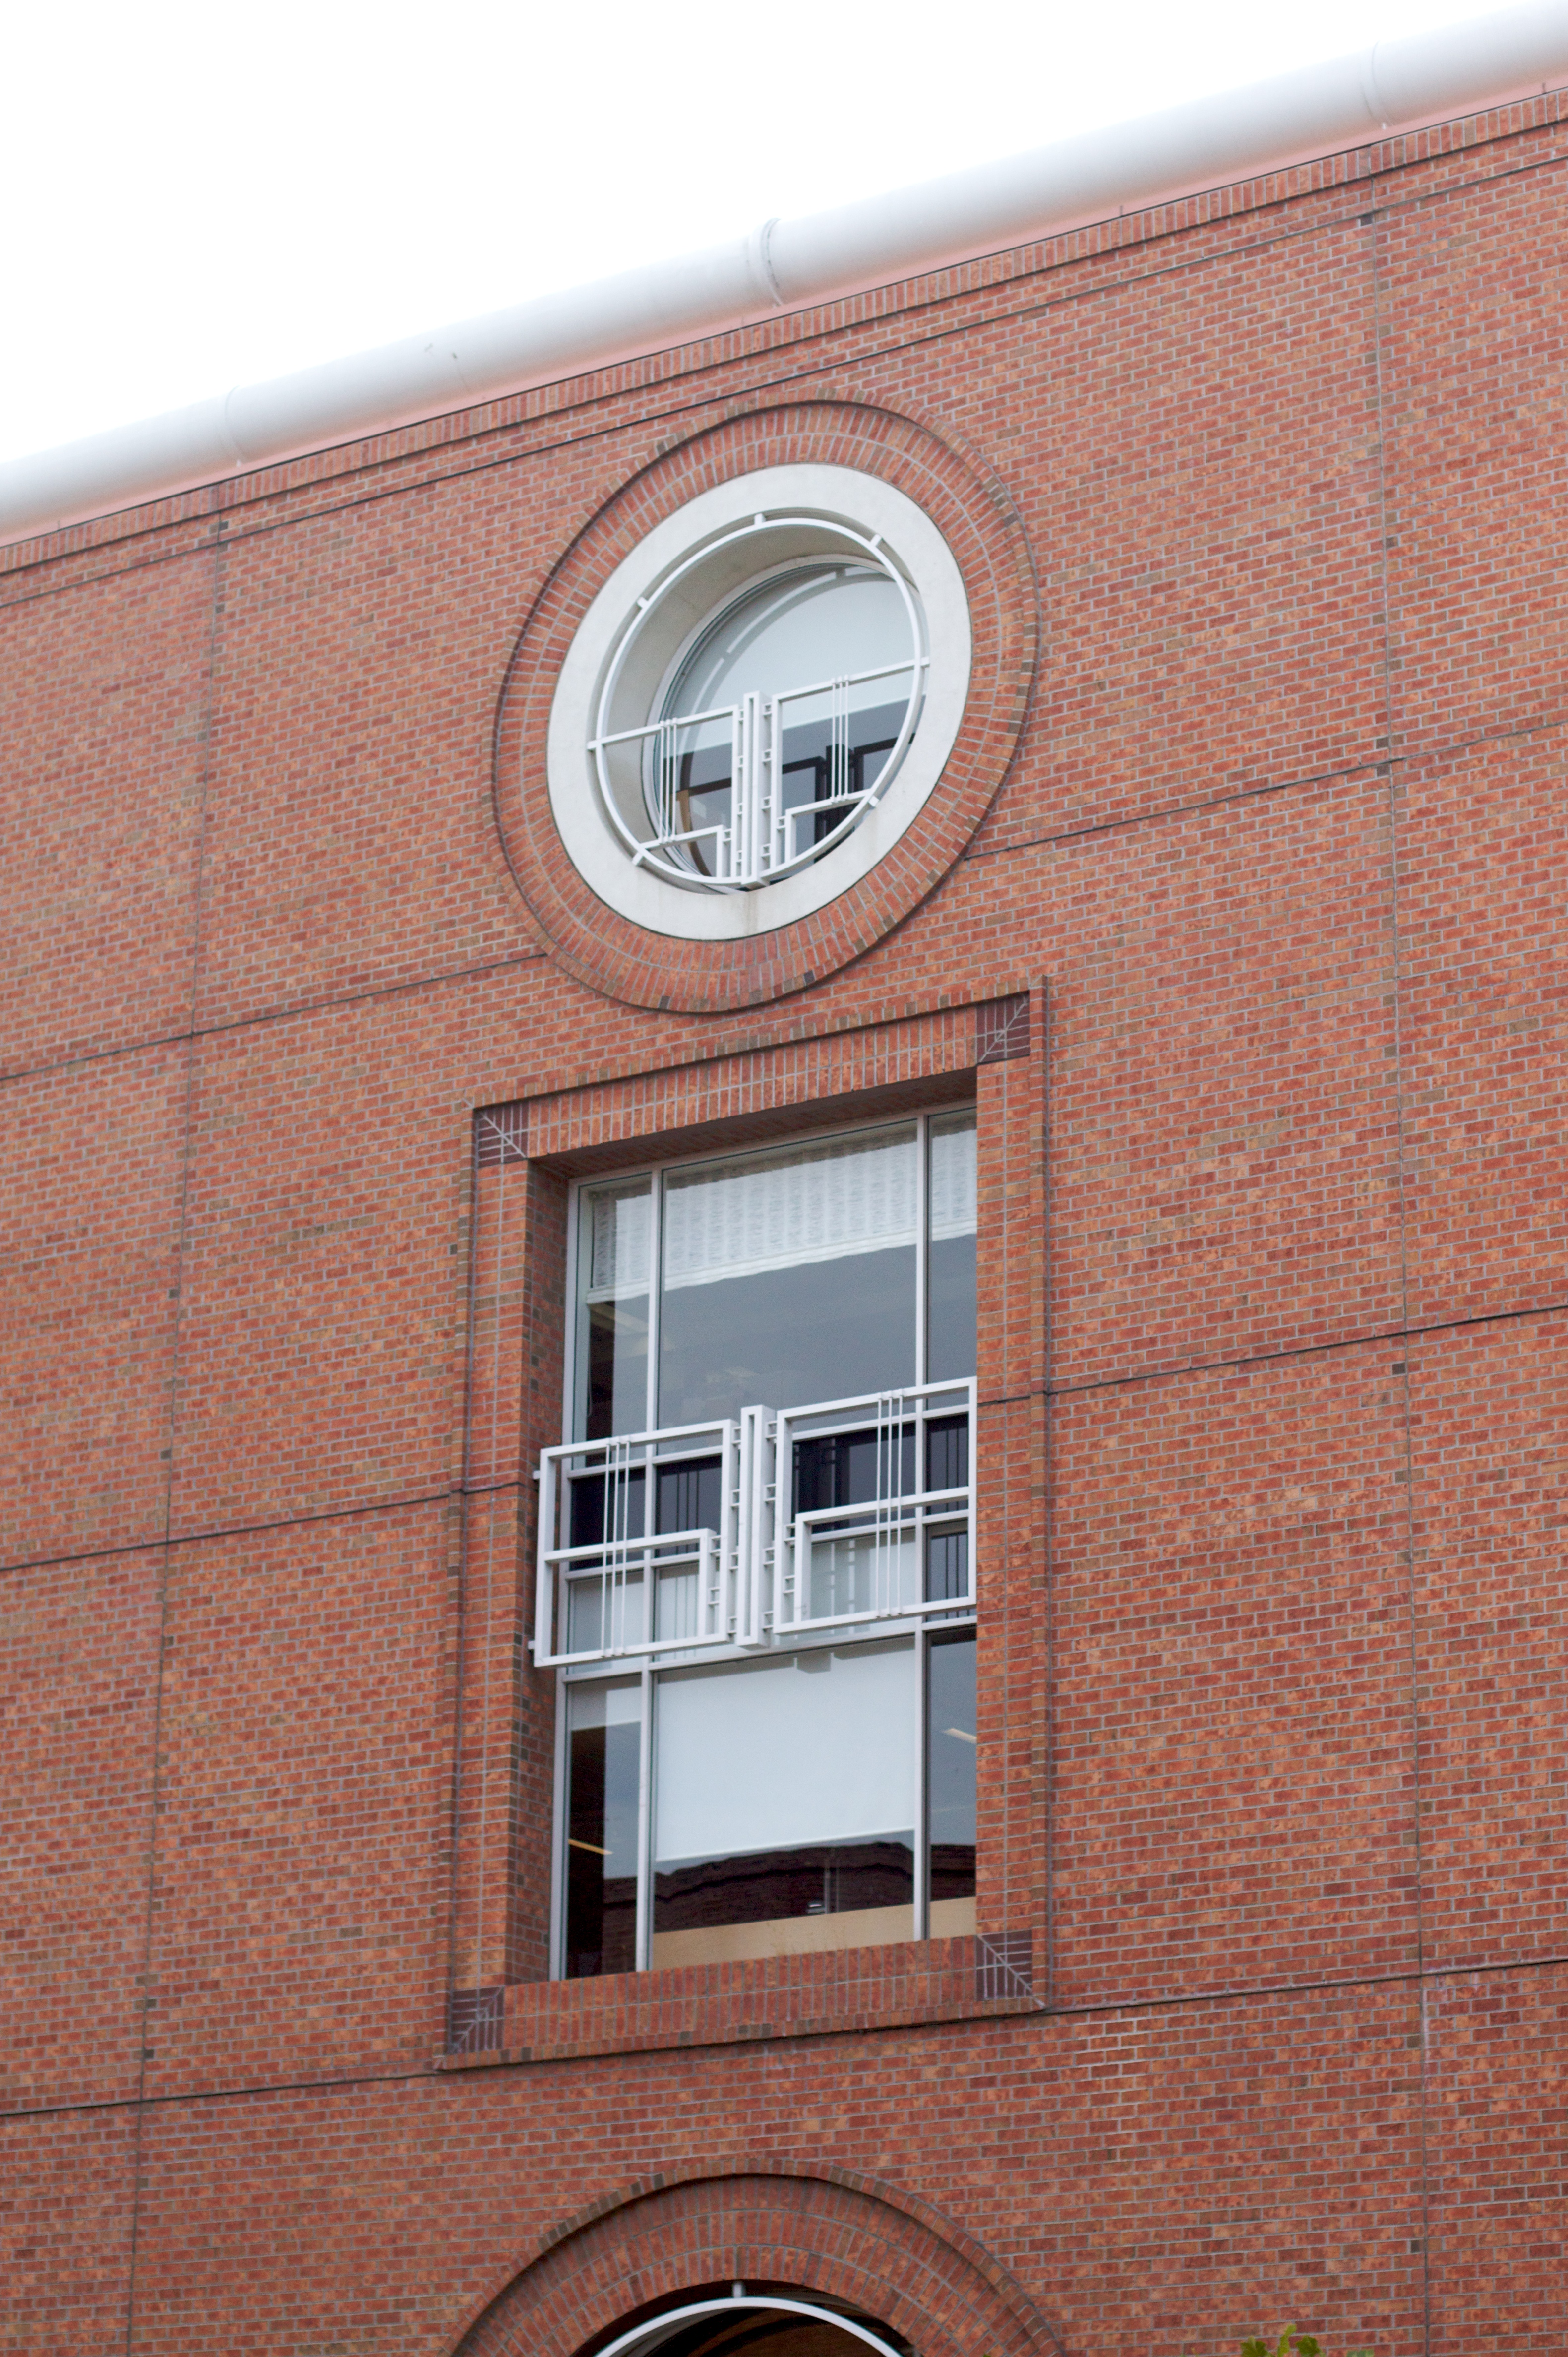
architecture, window, facade, property, brick, synagogue, brickwork, siding